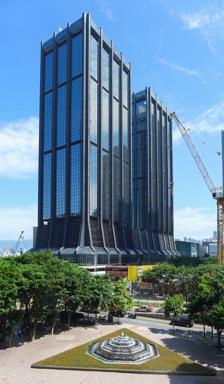
Building: Great Eagle Centre
Country: China
Year built: 1983
Great Eagle Centre (left) with Harbour Centre (right). Great Eagle Centre ( Chinese : 鷹君中心 ) is a 35-floor office building located at 23 Harbour Road in Wan Chai North , Hong Kong . It was built in 1983. Great Eagle Holdings has its headquarters in the 33rd floor. Tenants Boehringer Ingelheim Consulate-General of South Africa Trillion Trophy Asia , owners of Birmingham City F.C. Asian Sky Group & Asian Sky Media Transportation The building is directly connected to Exhibition Centre station and accessible within walking distance North from Wan Chai station on the MTR . See also Wikimedia Commons has media related to Great Eagle Centre . Great Eagle Holdings References